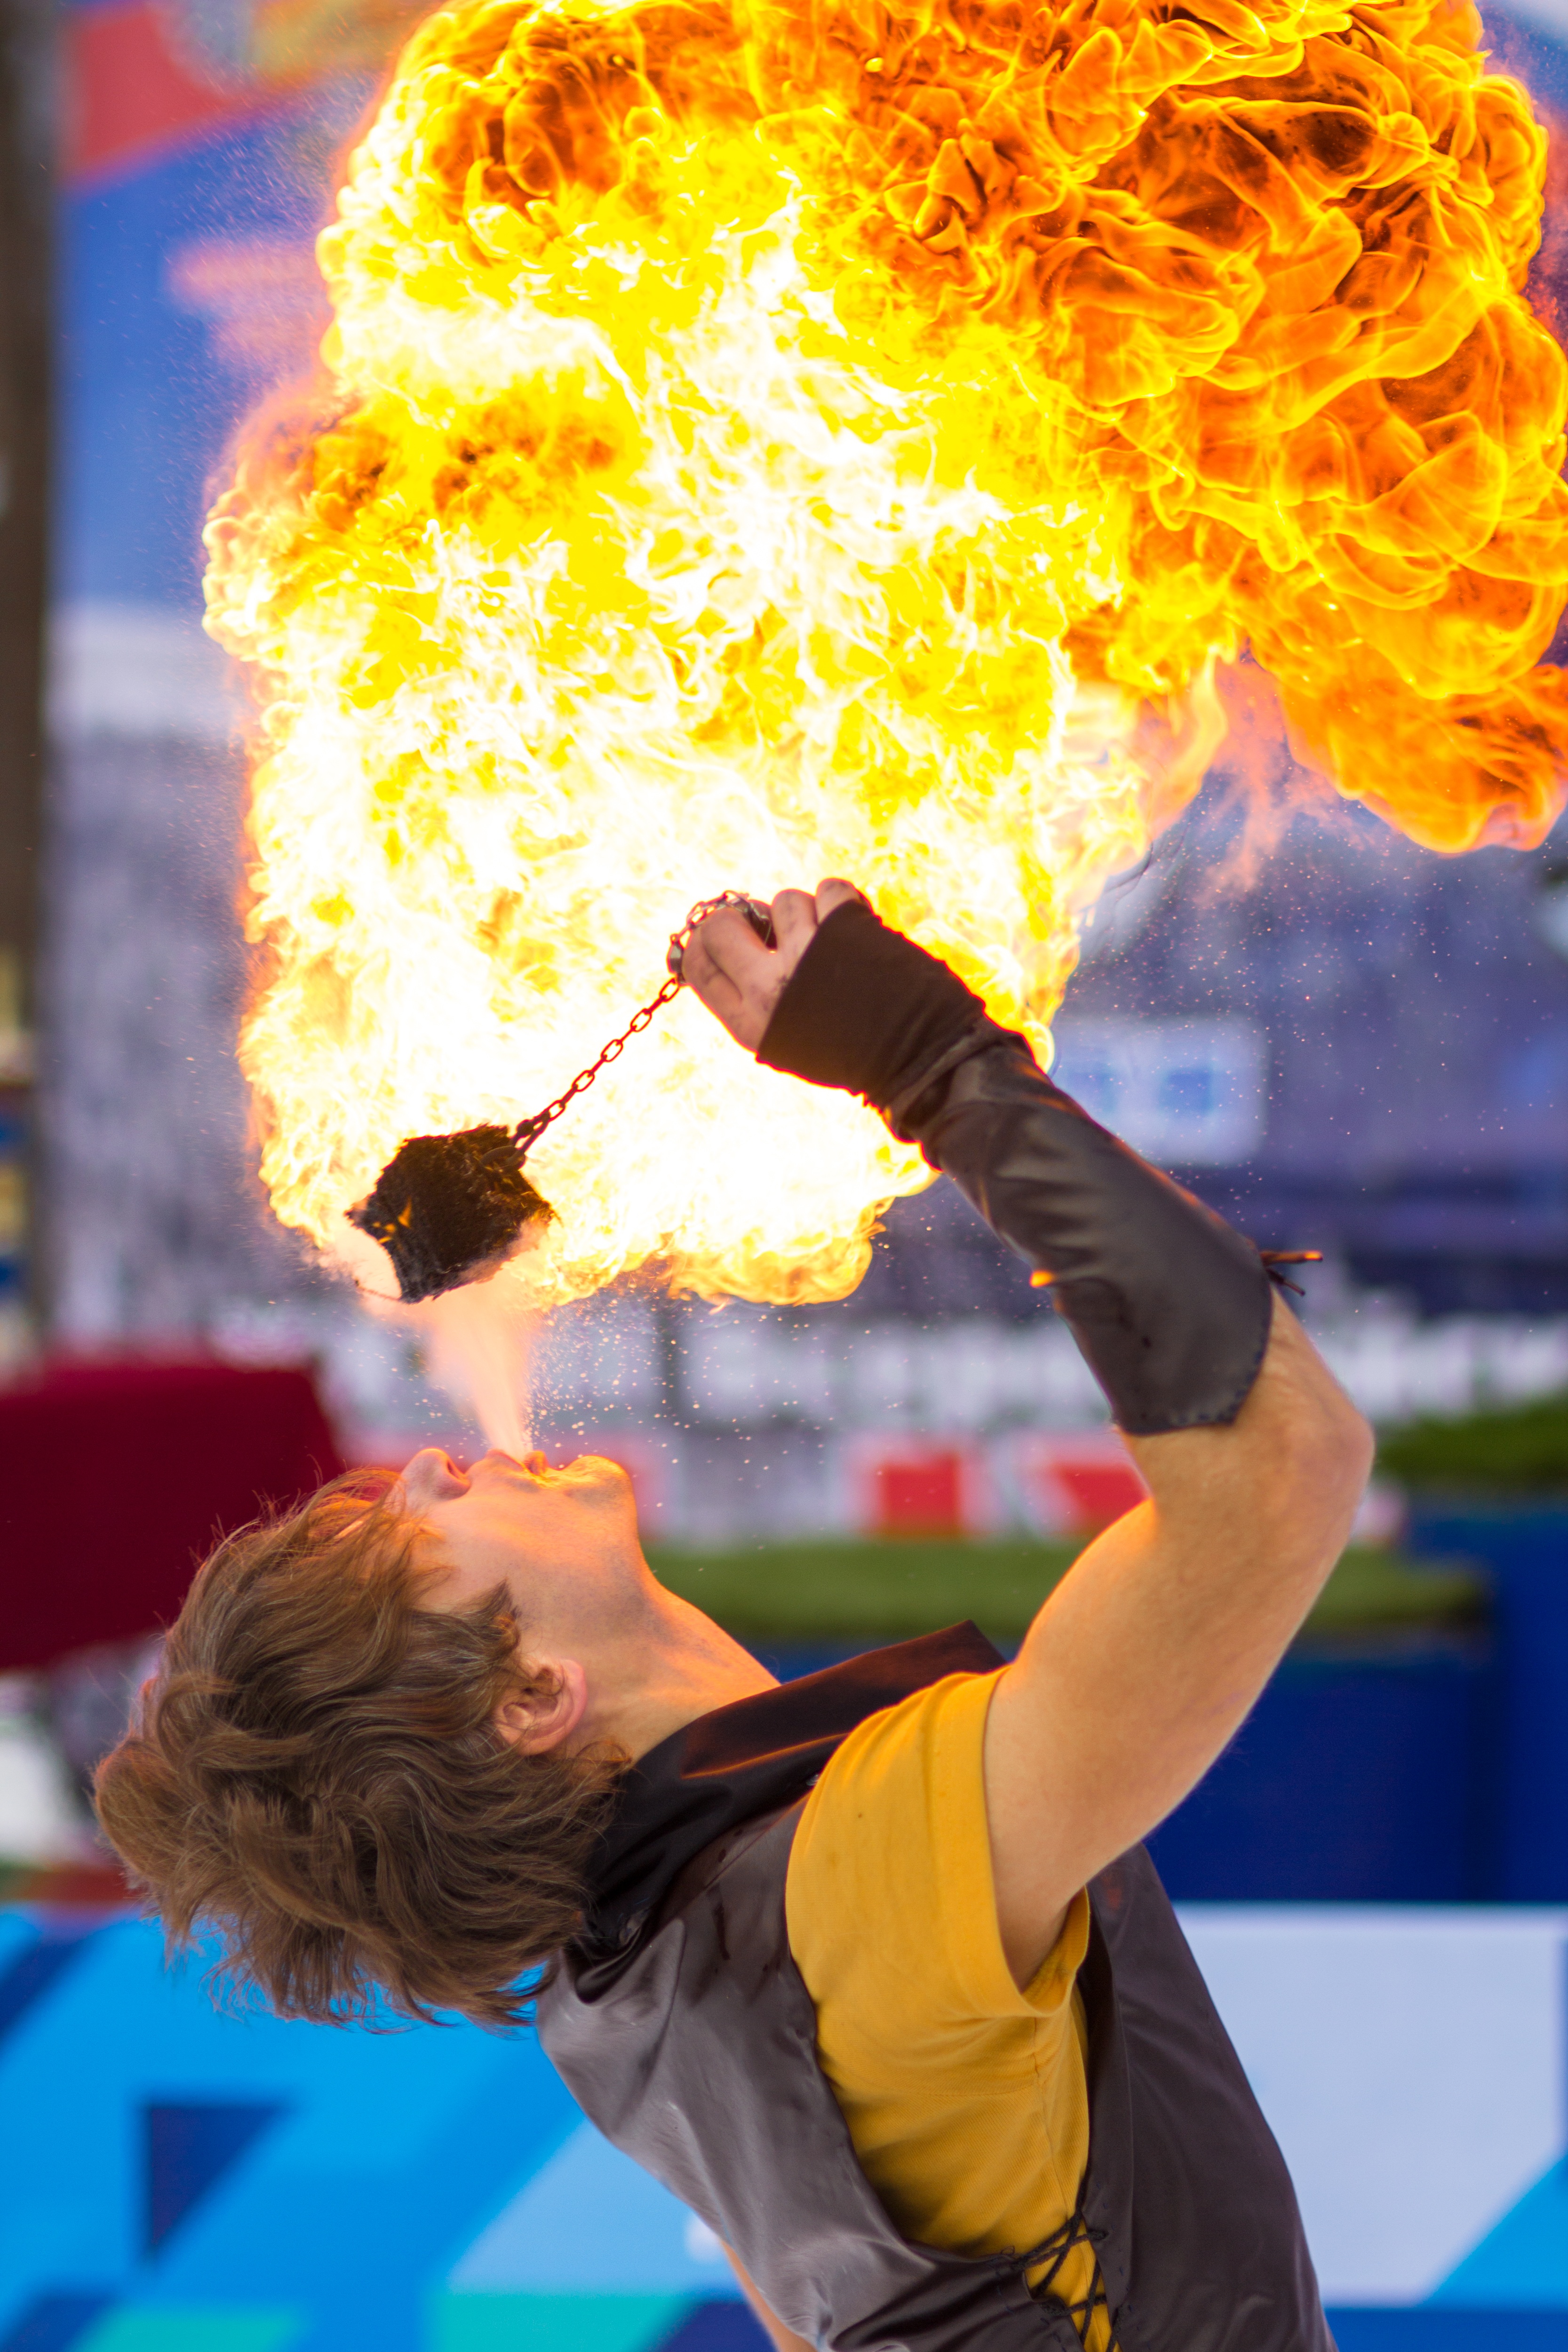
light, flame, fire, sports, dragon, fire show, the fire from the mouth